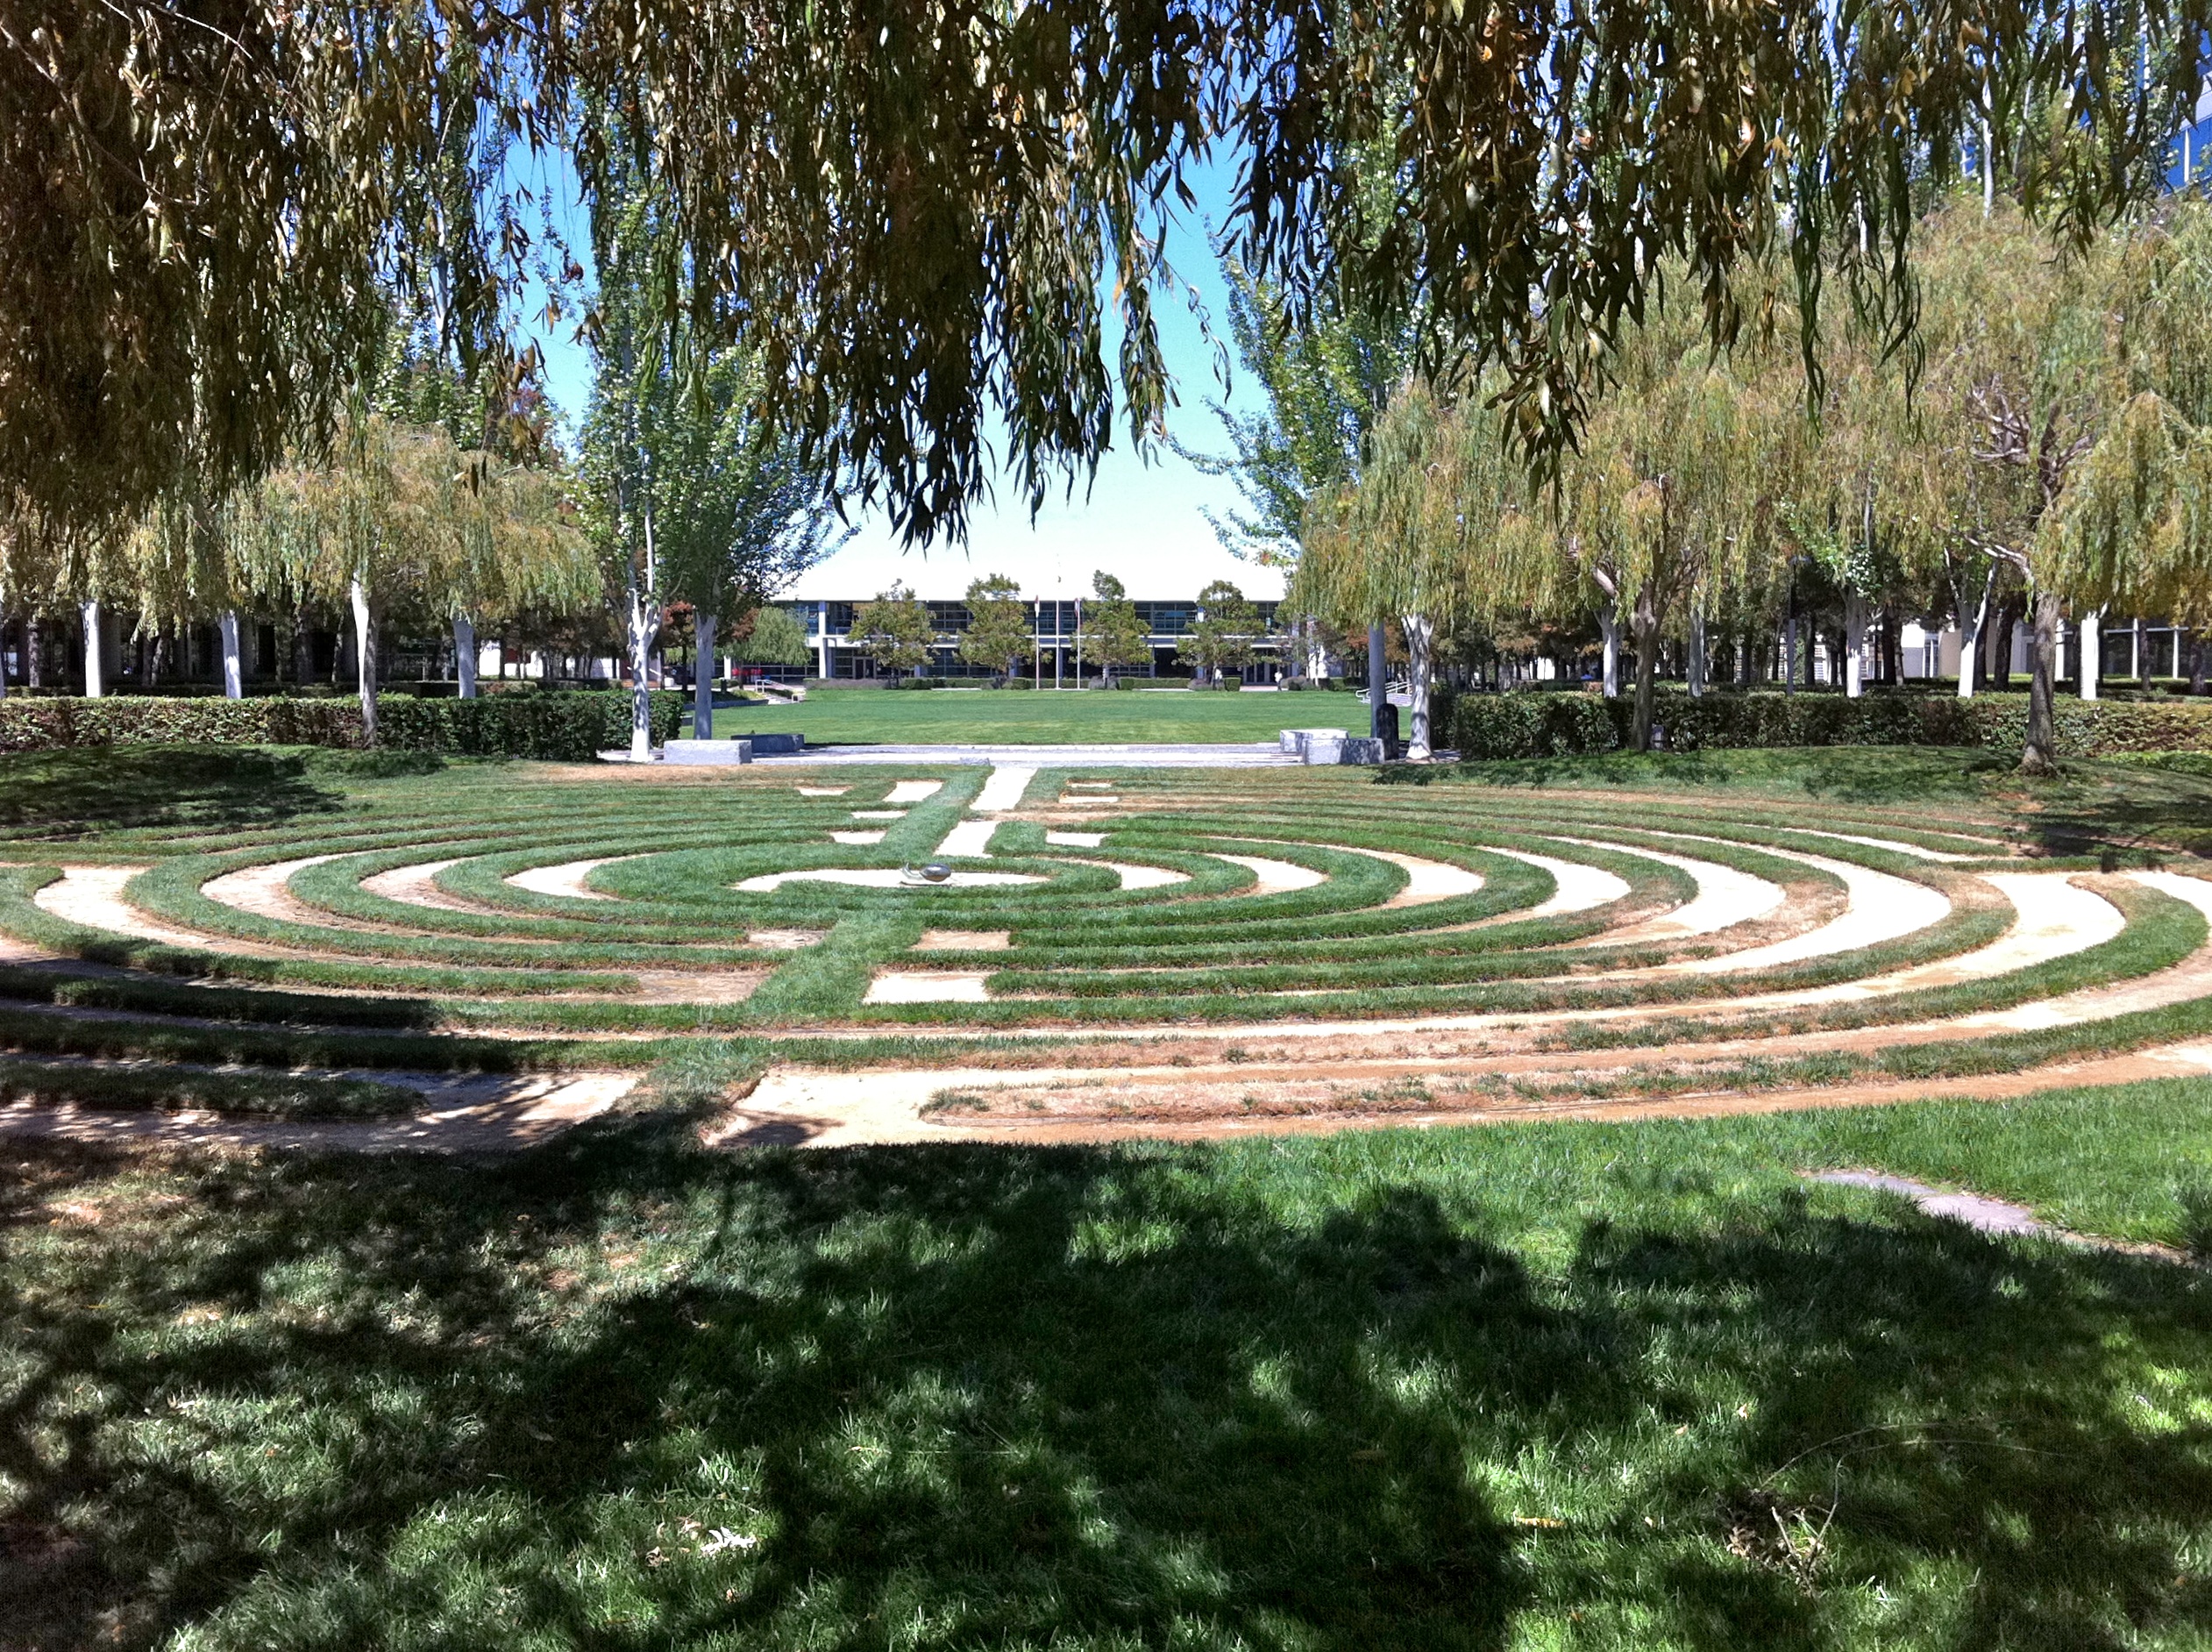
tree, grass, structure, lawn, walkway, park, backyard, garden, memorial, landscaping, town square, estate, yard, outdoor structure, landscape architect